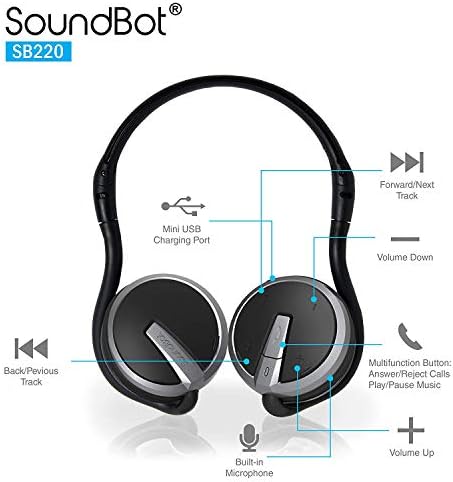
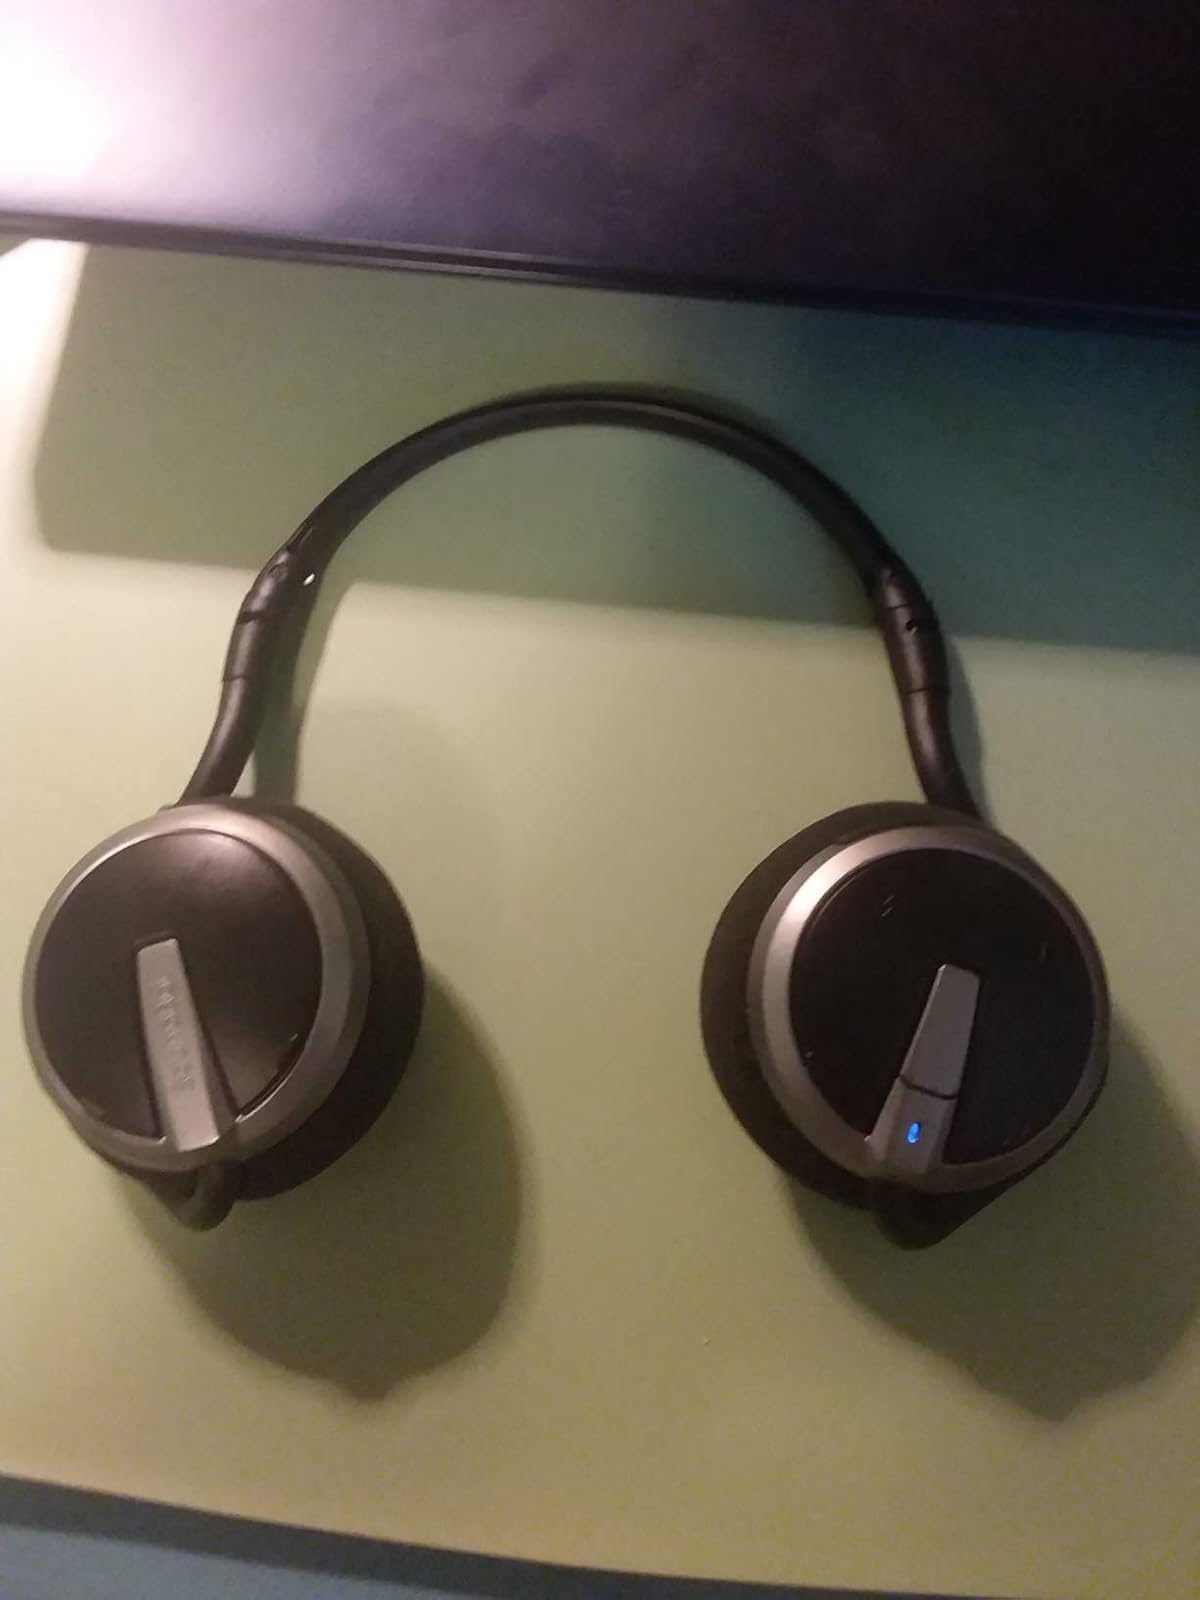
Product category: headphones
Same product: yes